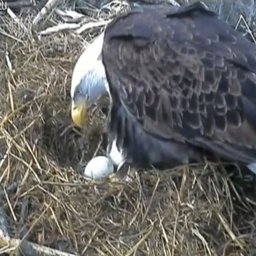
biological species what happens if the female bald eagle loses mate while incubating eggs